Sky position (RA, Dec in degrees): 180.968, 0.5298
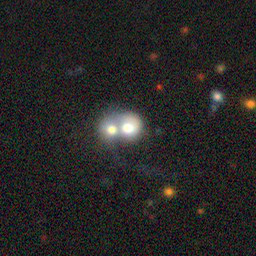
Galaxy morphology: Merging Galaxies